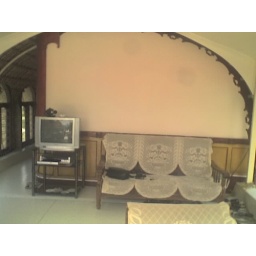
WEll that the living room in the boat house